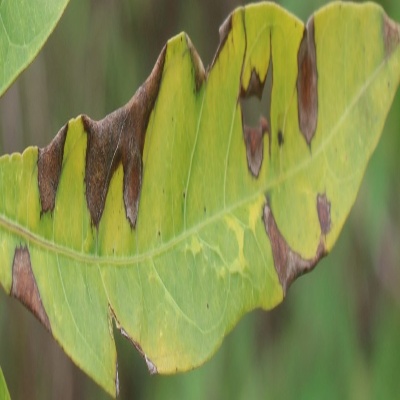
Crop: Cassava
Condition: brown spot